Hillevi

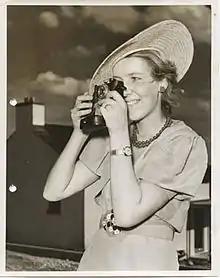
Hillevi Svedberg

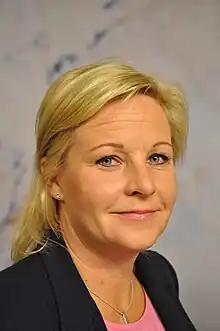
Hillevi Engström

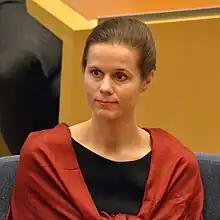
Hillevi Larsson

Hillevi (also Hellevi) is a Scandinavian version of the German name Helvig, originally Heilwig. The oldest record of a Swedish woman by the name Hillevi is from 1482.